Reformed Congregations

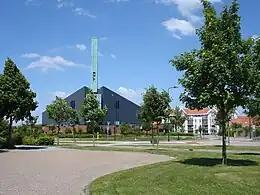
Reformed Congregation in Tholen

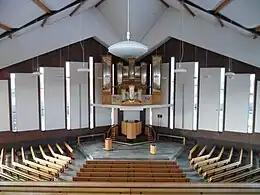
Church interior of a Reformed Congregation (Genemuiden)

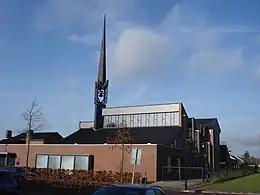
Elim Church in 's-Gravenpolder

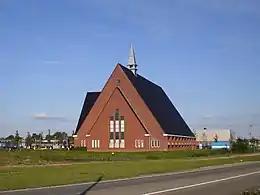
Barendrecht Reformed Congregation

The Reformed Congregations (in Dutch: Gereformeerde Gemeenten, abbreviated GerGem) is a conservative Reformed church with 152 congregations in the Netherlands, 1 in Randburg, South Africa and 1 congregation in Carterton, New Zealand. The denomination has approximately 107,015 members as of 1 January 2024. It is Calvinist in theology. It is affiliated with the North American Netherlands Reformed Congregations.